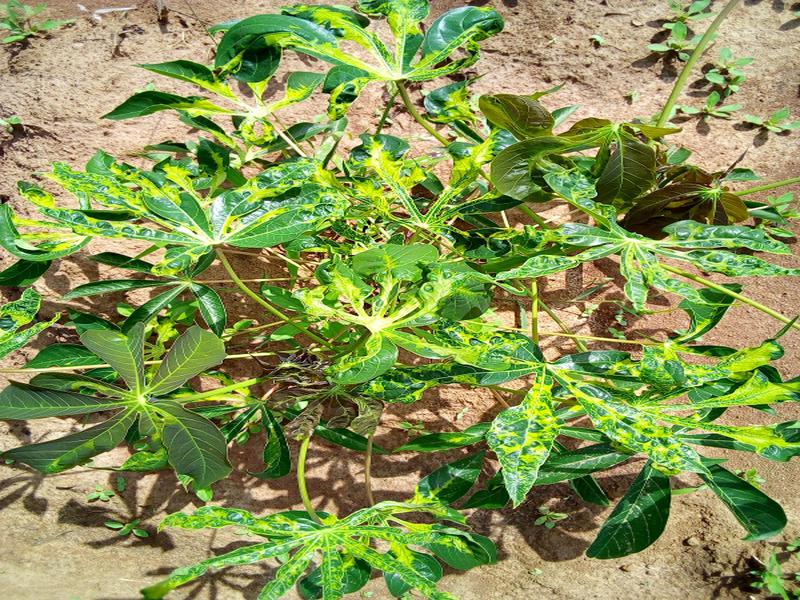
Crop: cassava
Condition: mosaic_disease